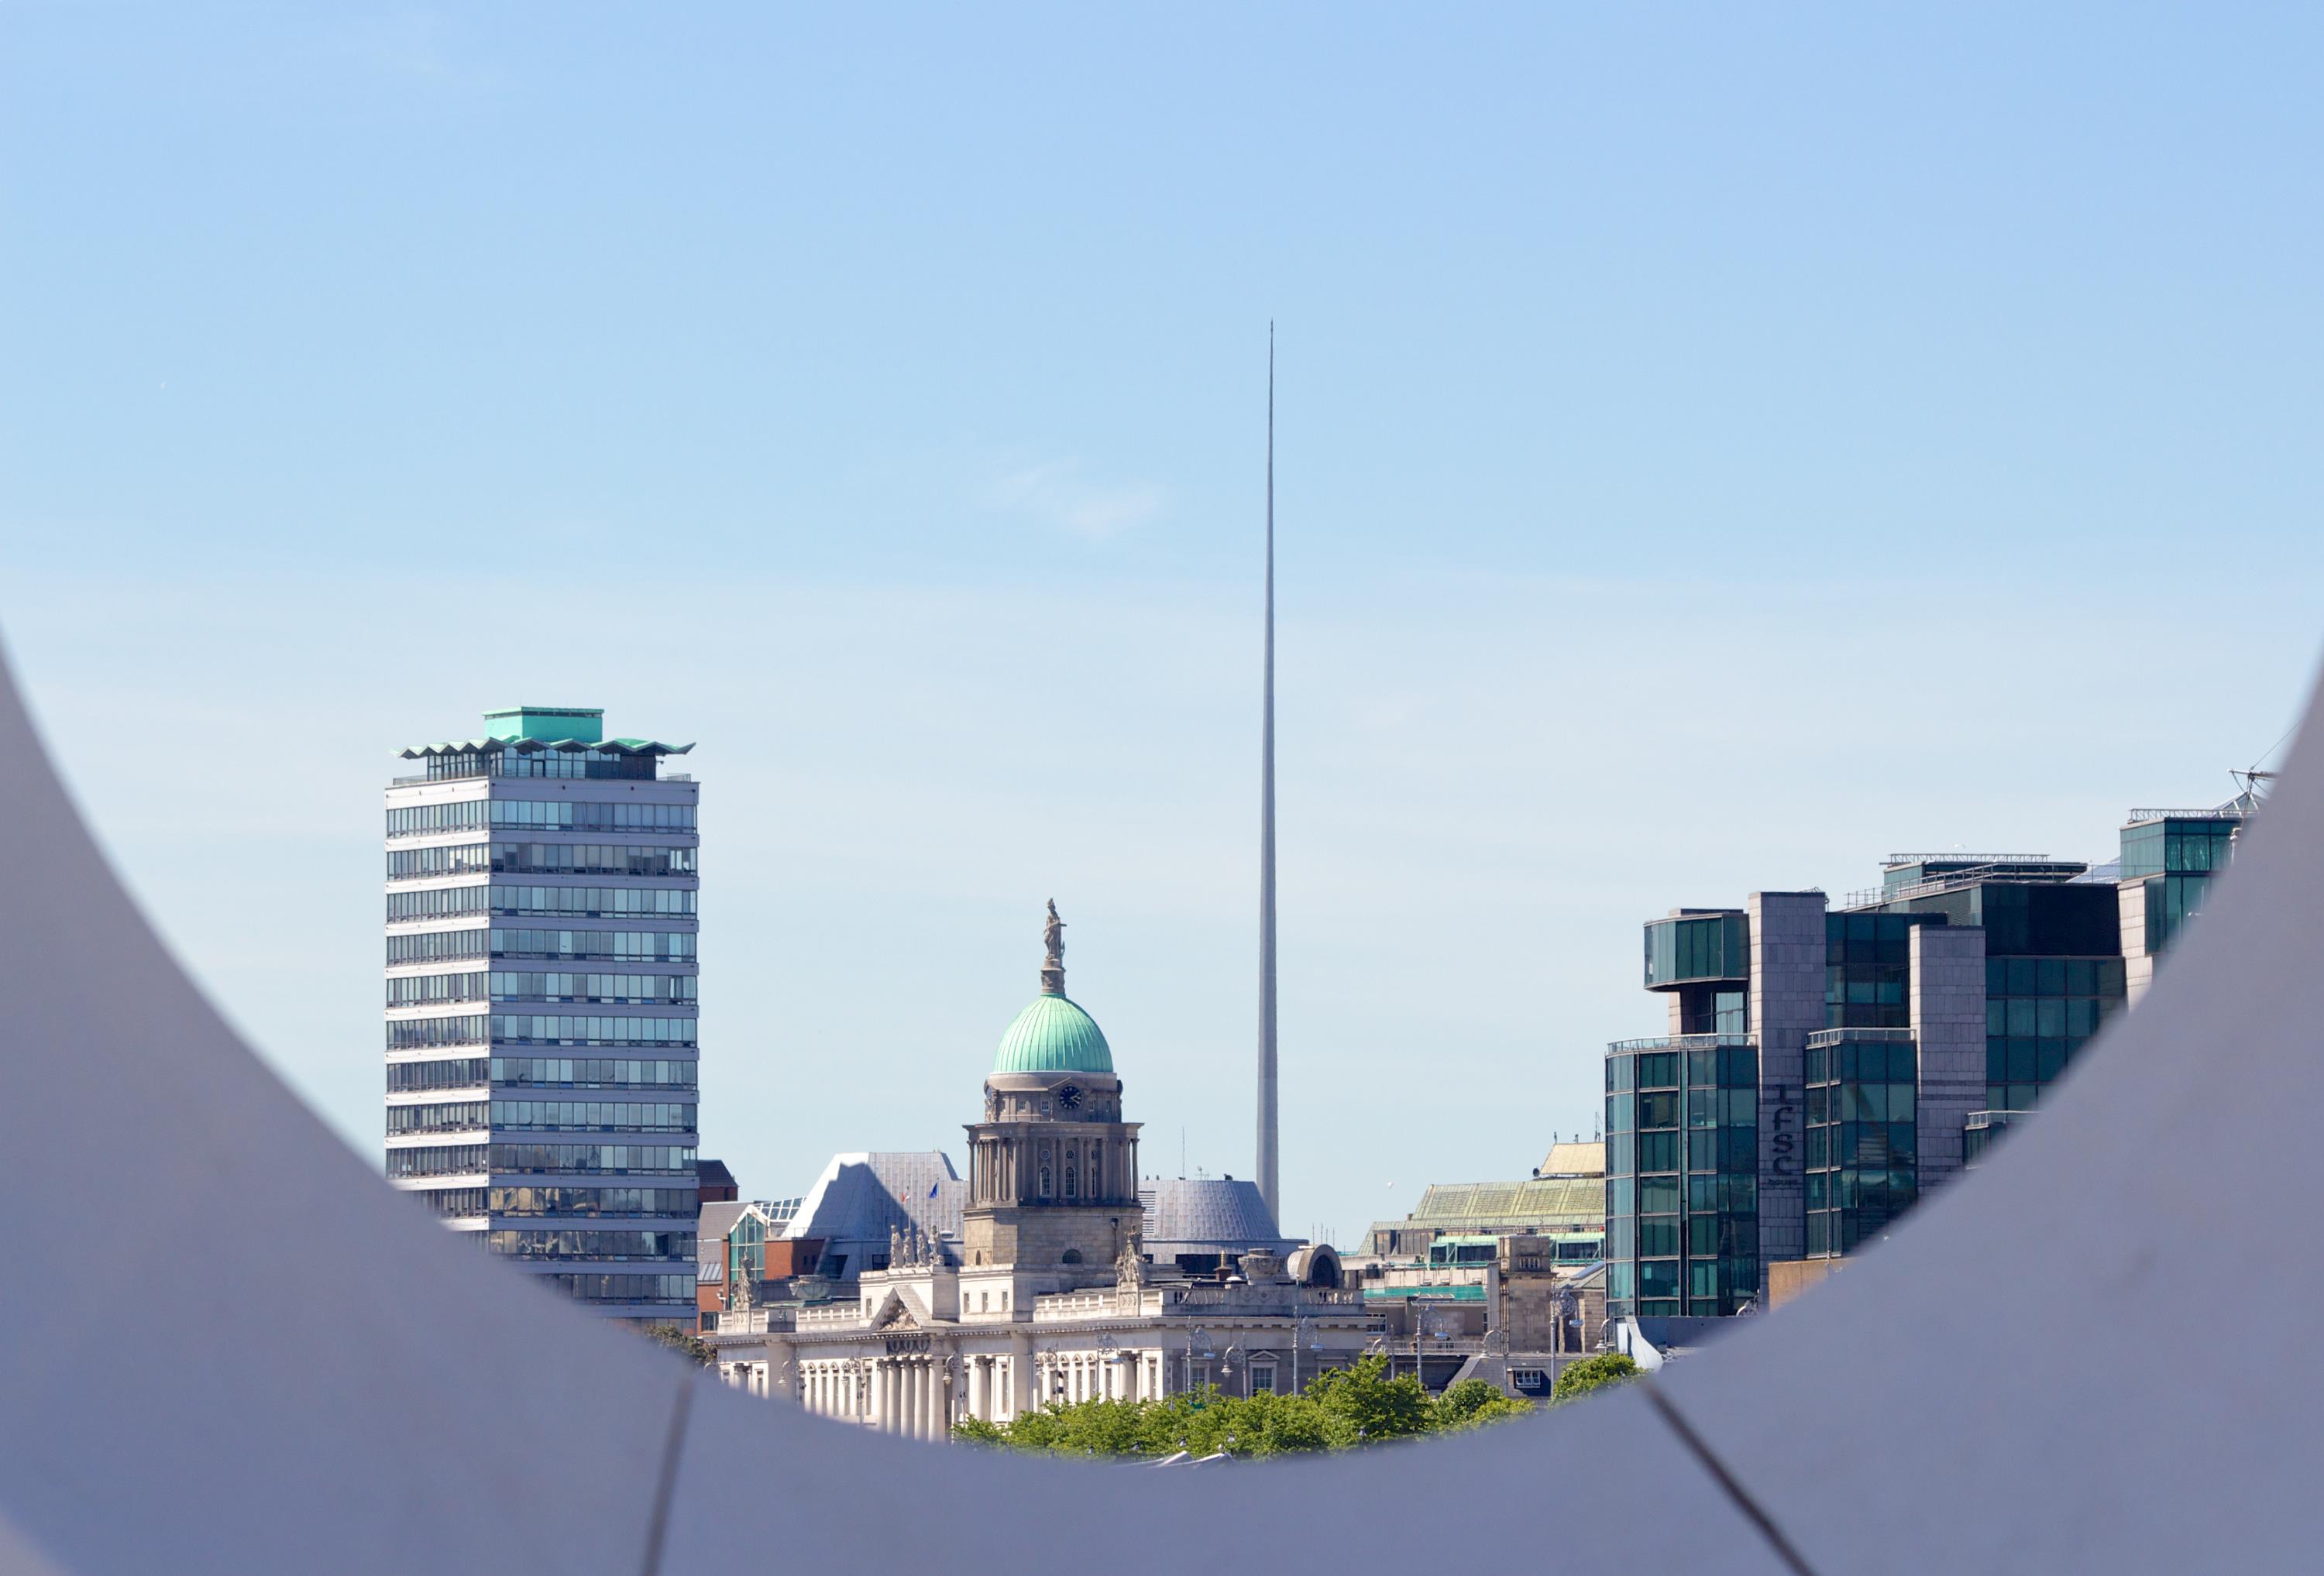
metropolitan area, urban area, daytime, city, skyscraper, sky, human settlement, cityscape, landmark, skyline, metropolis, tower block, downtown, architecture, building, tower, tree, vacation, photography, urban design, cloud, condominium, tourism, spire, mixed use, corporate headquarters